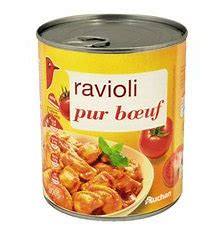
Label: metal